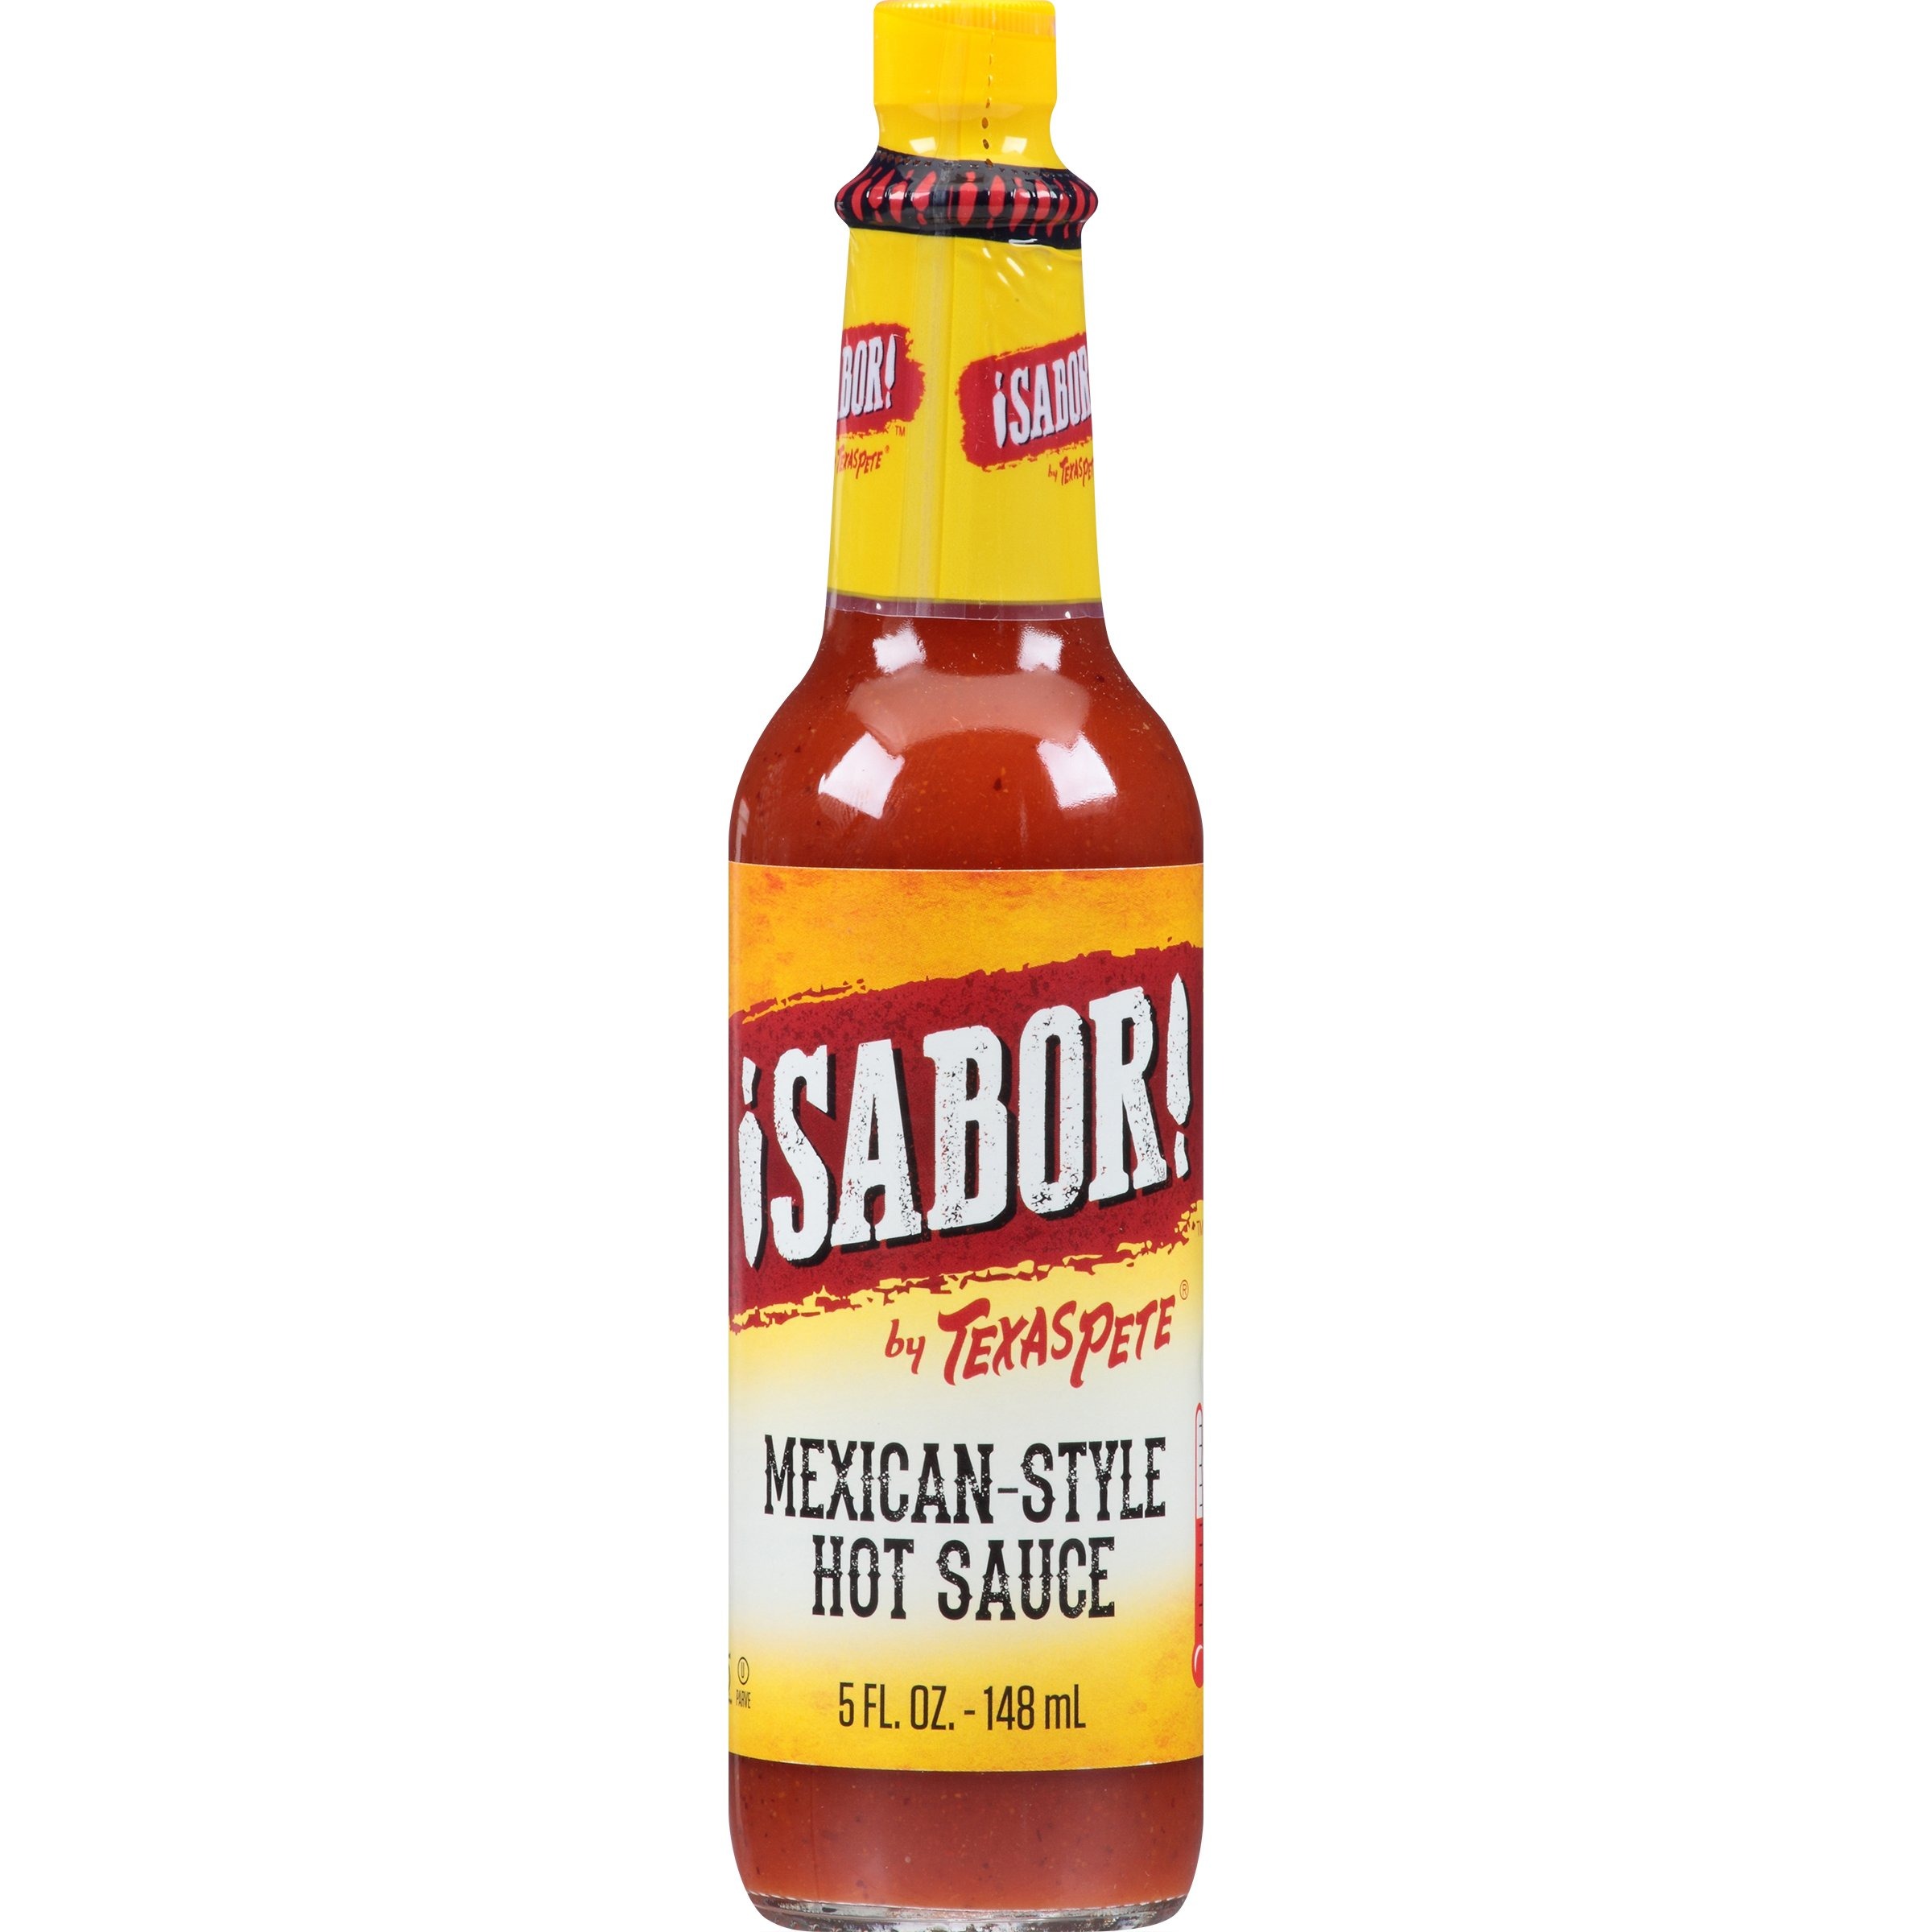
Item Name: Sabor by Texas Pete, Mexican-Style Hot Sauce, 5 Fl Oz (148 mL) Glass Bottle
Product Description: Hot Sauce, Mexican-Style, Sabor, Bottle 5 OZ Certified gluten-free. The ultimate hot sauce, Sabor! by Texas Pete intensifies practically any dish! Try it on huevos rancheros, pizza, burgers, tacos and much more. Its spicy, garlicky base is enhance with just the right amount of seasoning for a Mexican-style hot sauce with the perfect flavor for your kitchen. Made in the USA.
Value: 5.0
Unit: Fl Oz

Price: 10